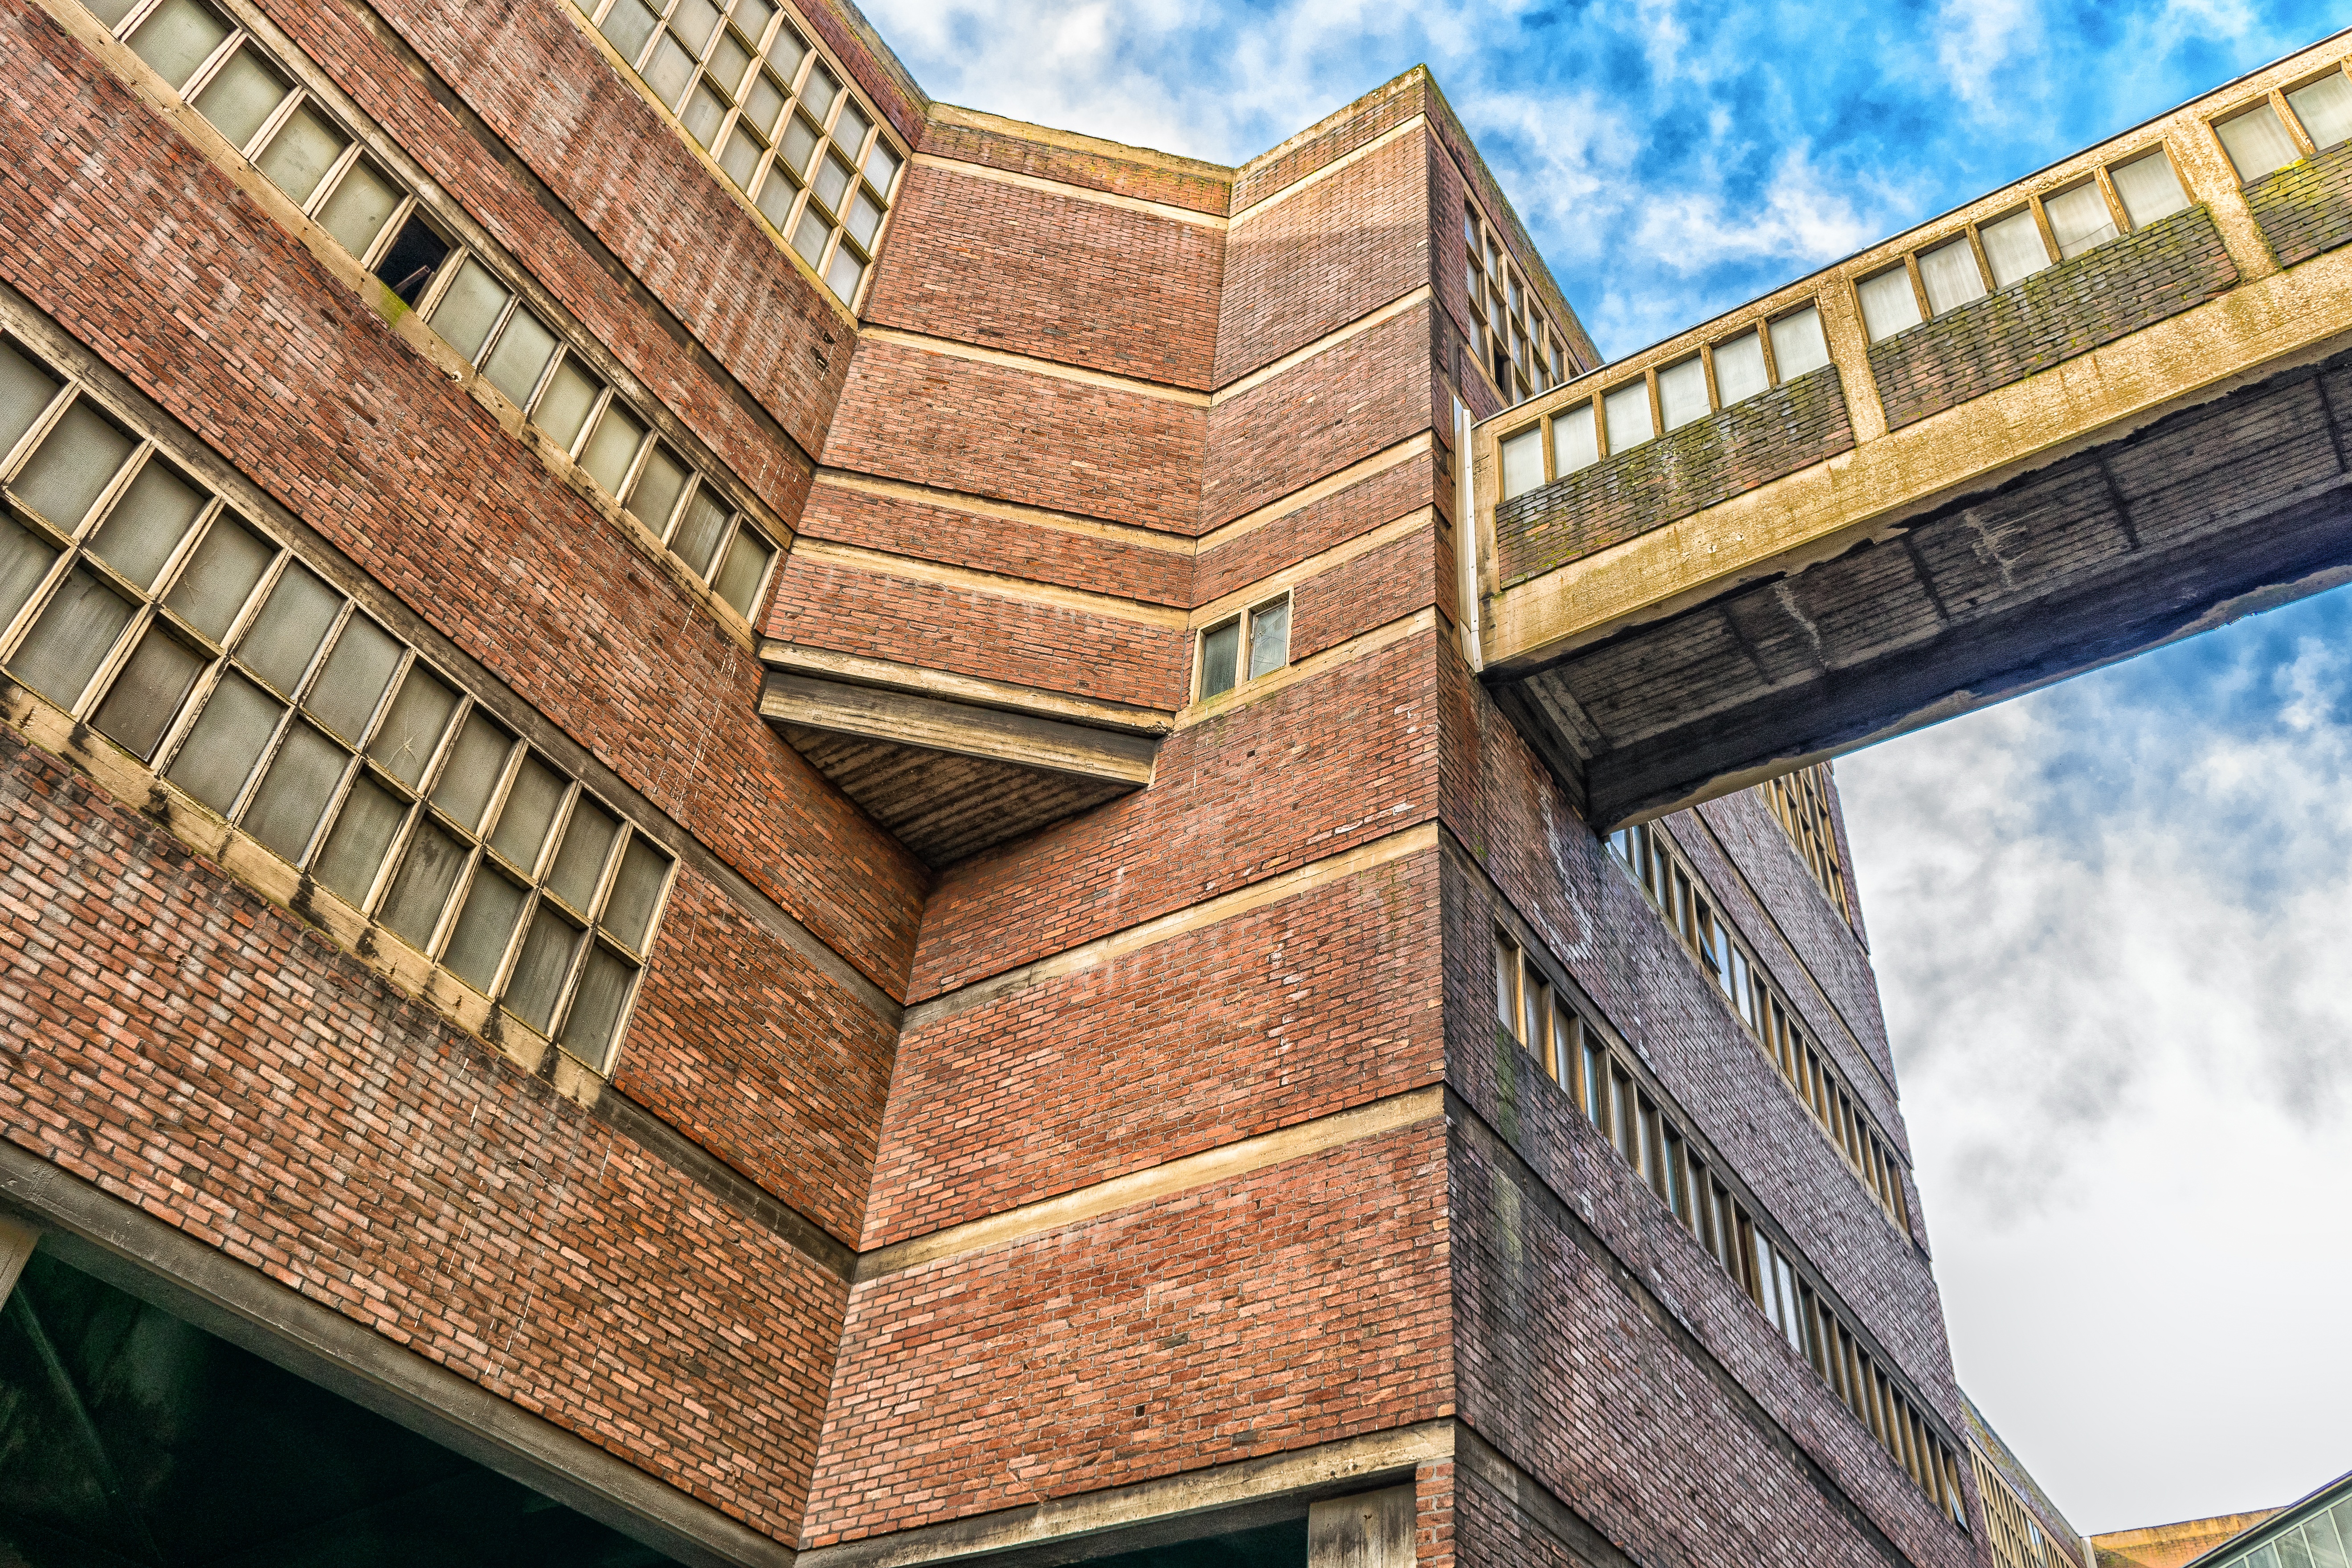
architecture, wood, house, window, roof, building, skyscraper, wall, stone, red, facade, factory, industry, decay, old building, brick, design, bill, mine, estate, brickwork, historically, leave, screenshot, lost places, pforphoto, historic preservation, house facade, urban area